Early driver training in France

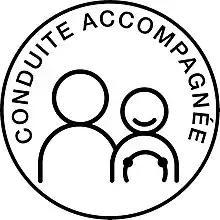
Disc to be affixed to the rear of vehicles under accompanied driving conditions.

The Apprentissage anticipé de la conduite - AAC (English: Early driver training), formerly known as “"conduite accompagnée"”, is a French training program that has been in existence since 1987. It aims to make it easier for fifteen-year-olds in France to learn to drive, to obtain a driver's license.